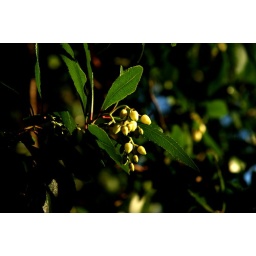
The strawberry tree flowers in autumn as last year's pollinated blossoms turn to ripening fruit